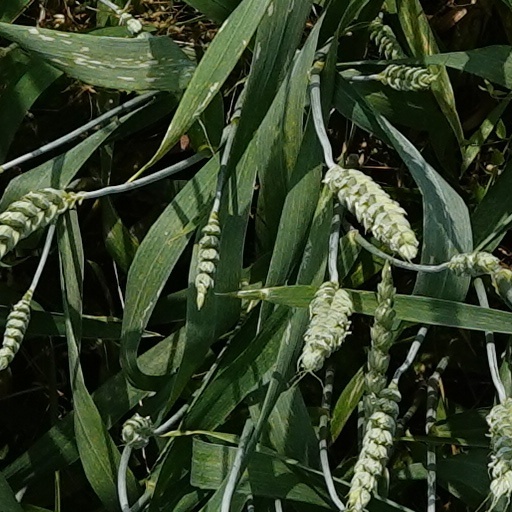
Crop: wheat